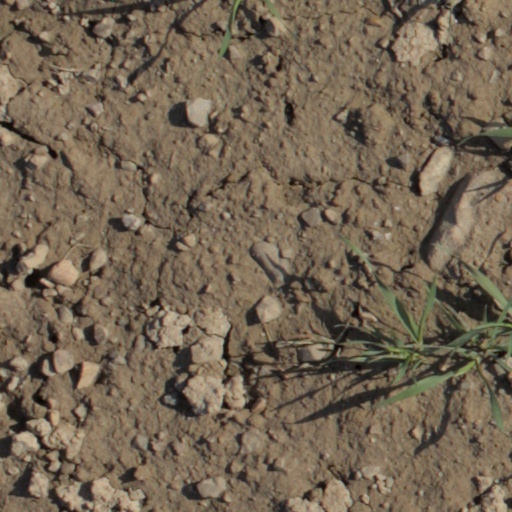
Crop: wheat